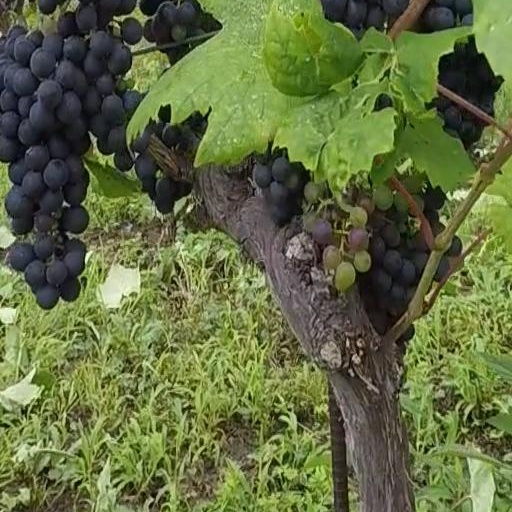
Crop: grape